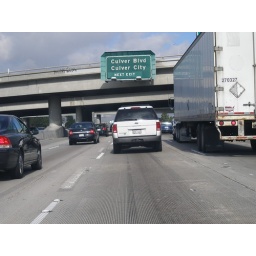
I just found the license plate of the car in front of me funny... No one else did... &amp;gt;.&amp;gt;;;